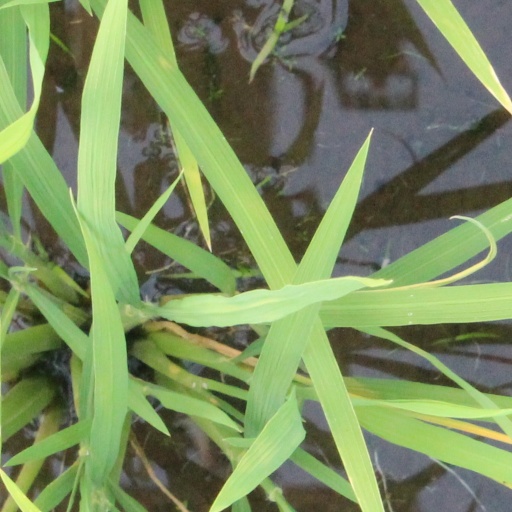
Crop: rice